Peter de Loughry

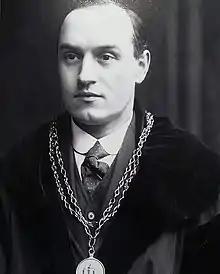
De Loughry in the formal garb of Mayor of Kilkenny

In 1919, while still in prison, de Loughry was elected Mayor of Kilkenny, an office he would retain until 1925. He was also briefly Brigade Commandant of the Irish Republican Army army units in Kilkenny until he was once again arrested by British authorities.